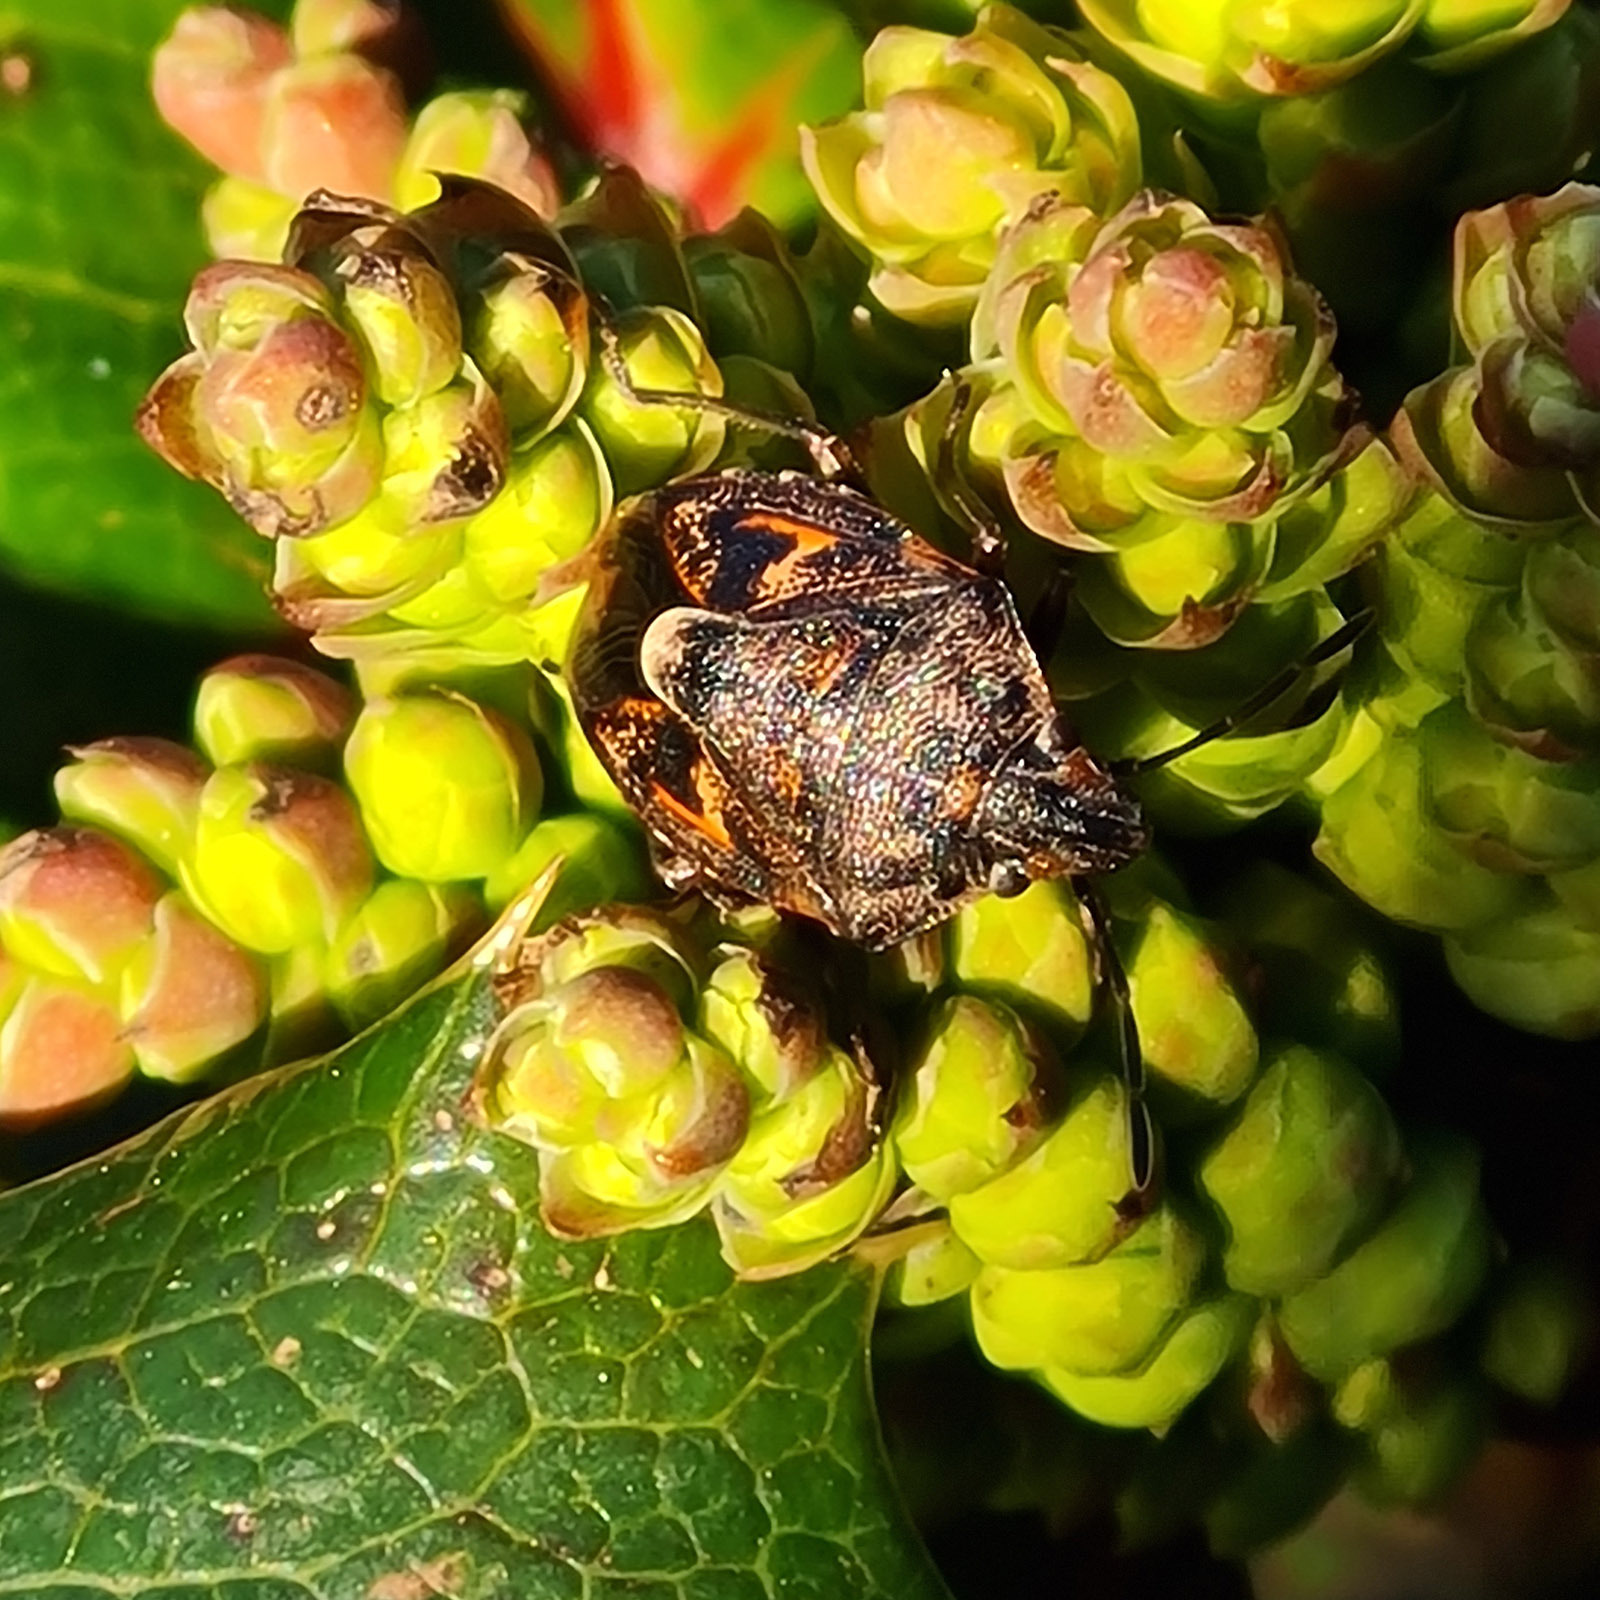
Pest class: stink_bug